Dugi Otok

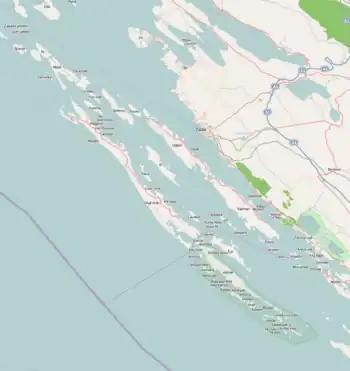
Map. The longest island is Dugi Otok

The island has been inhabited since prehistoric times, as evidenced by many archeological sites that have still not been fully investigated. The earliest findings date back to Paleolithic, and numerous hillforts and grave sites are evidence of continuous settlement throughout Eneolithic, Bronze Age and Iron Age.